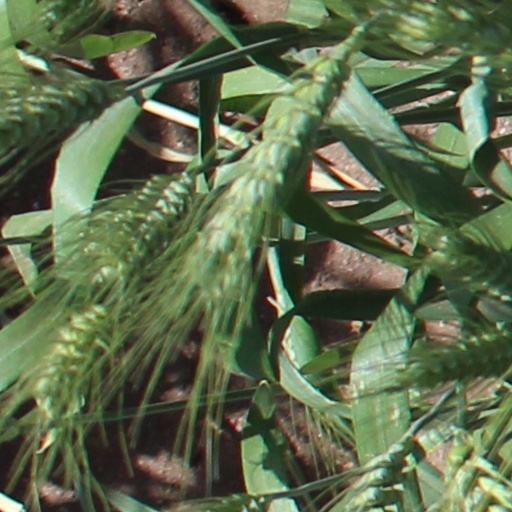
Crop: wheat